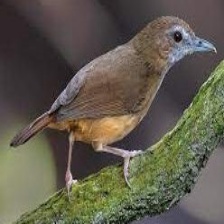
Species: ABBOTTS BABBLER
Scientific name: MALACOCINCLA ABBOTTI